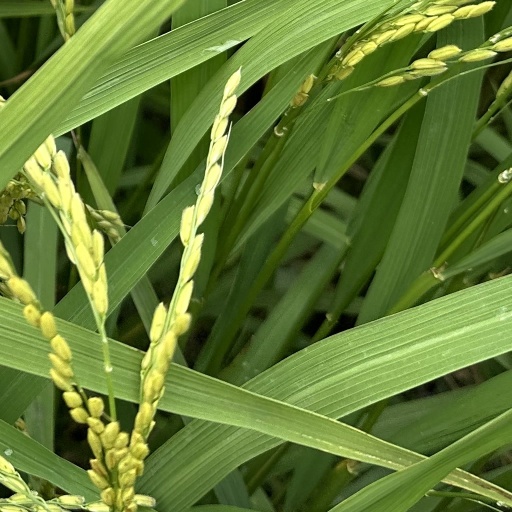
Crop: rice